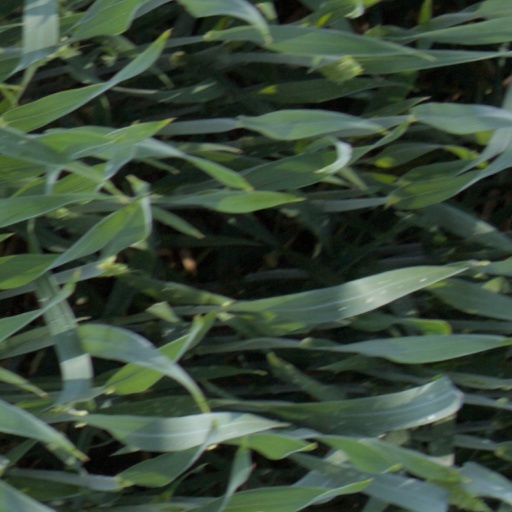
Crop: wheat